Political views of Huey Long

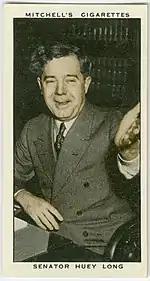
A Mitchell's cigarettes card featuring Long

During his lifetime, Long's political philosophy, particularly his Share Our Wealth program, was strongly criticized by more conservative politicians. They feared that such a scheme was decidedly communist. The former Louisiana governor Ruffin G. Pleasant, for instance, decried Long as "the 'ultra Socialist' whose views outreached 'Marx, Lenin, and Trotsky.'" Similarly, in 1935, the "New York American" accused Long's Share the Wealth program of being "molded in the criminal brains of the leader of the Paris Commune and sanctified in the brains of an oriental fanatic, Nicolai Lenin ("sic"." He was jokingly labelled the "Karl Marx of the Hillbillies". Deflecting such attacks, Long occasionally painted Roosevelt as a communist, once suggesting that Roosevelt "hold the Democratic convention and Communist convention together and save money."